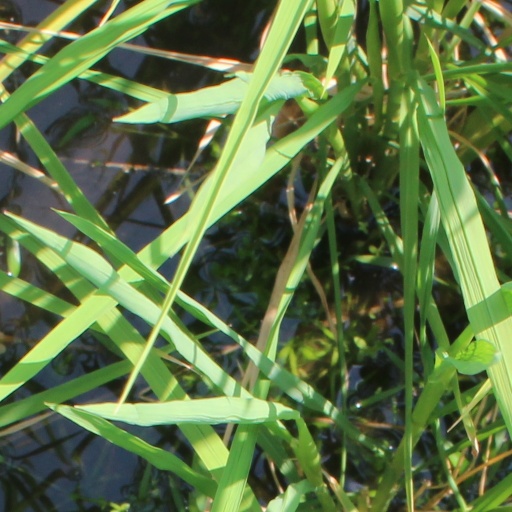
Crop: rice